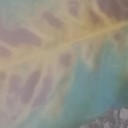
Label: Leaf_rust